Nobuta wo Produce

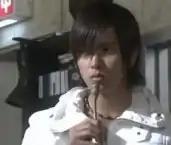
Akira Kusano

Unlike Shuji, is not popular. Constantly on a soy milk high, Akira always finds ways to get on Shujii's nerves. Despite this, they become good friends by the end of the series. With much money to dispense of, Akira finances most of their escapades. With no intention of following the footsteps of his father, the president of a company, Akira is a free spirit who would rather live his a life as a "dime in the street" and enjoy his youth. At one point in the story, it is revealed that Akira has affections for Nobuko. However, he does not pursue his feelings knowing that he will not be able to make her happy. He demonstrates a high prowess in karate easily beating up a bully and smashing through a set of tiles. Naturally forgiving, he is ready to forgive and forget, as long as it preserves his friendship with Shuji and Nobuko